1972 Allan Cup

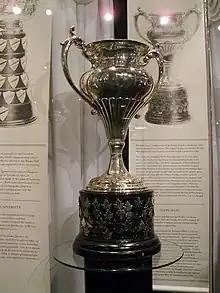
Silver bowl trophy with two large handles, mounted on a black plinth.

The 1972 Allan Cup was the Canadian senior ice hockey championship for the 1971–72 senior "A" season. The event was hosted by the Spokane Jets and Spokane, Washington with Kimberley, British Columbia. The 1972 playoff marked the 64th time that the Allan Cup has been awarded. The event was an international series between the Spokane Jets American team and the Barrie Flyers Canadian team.